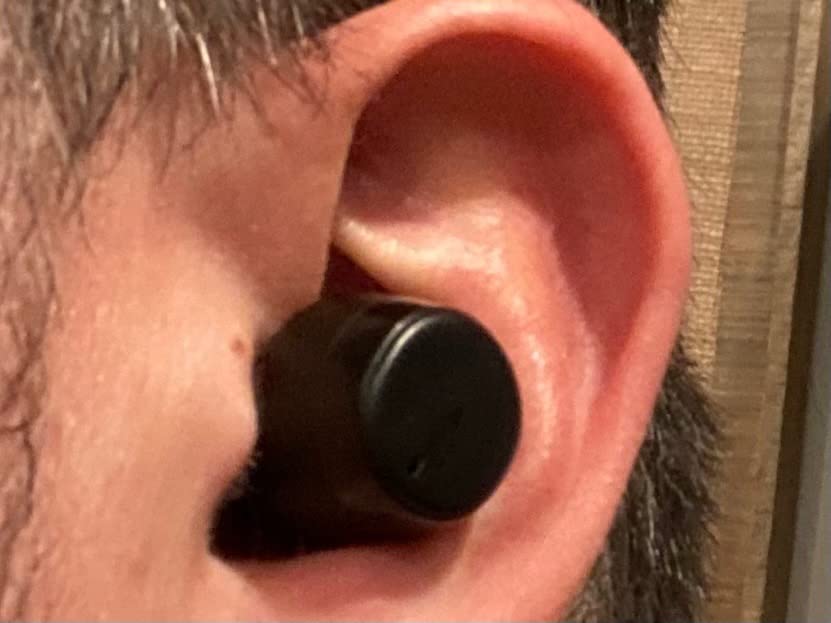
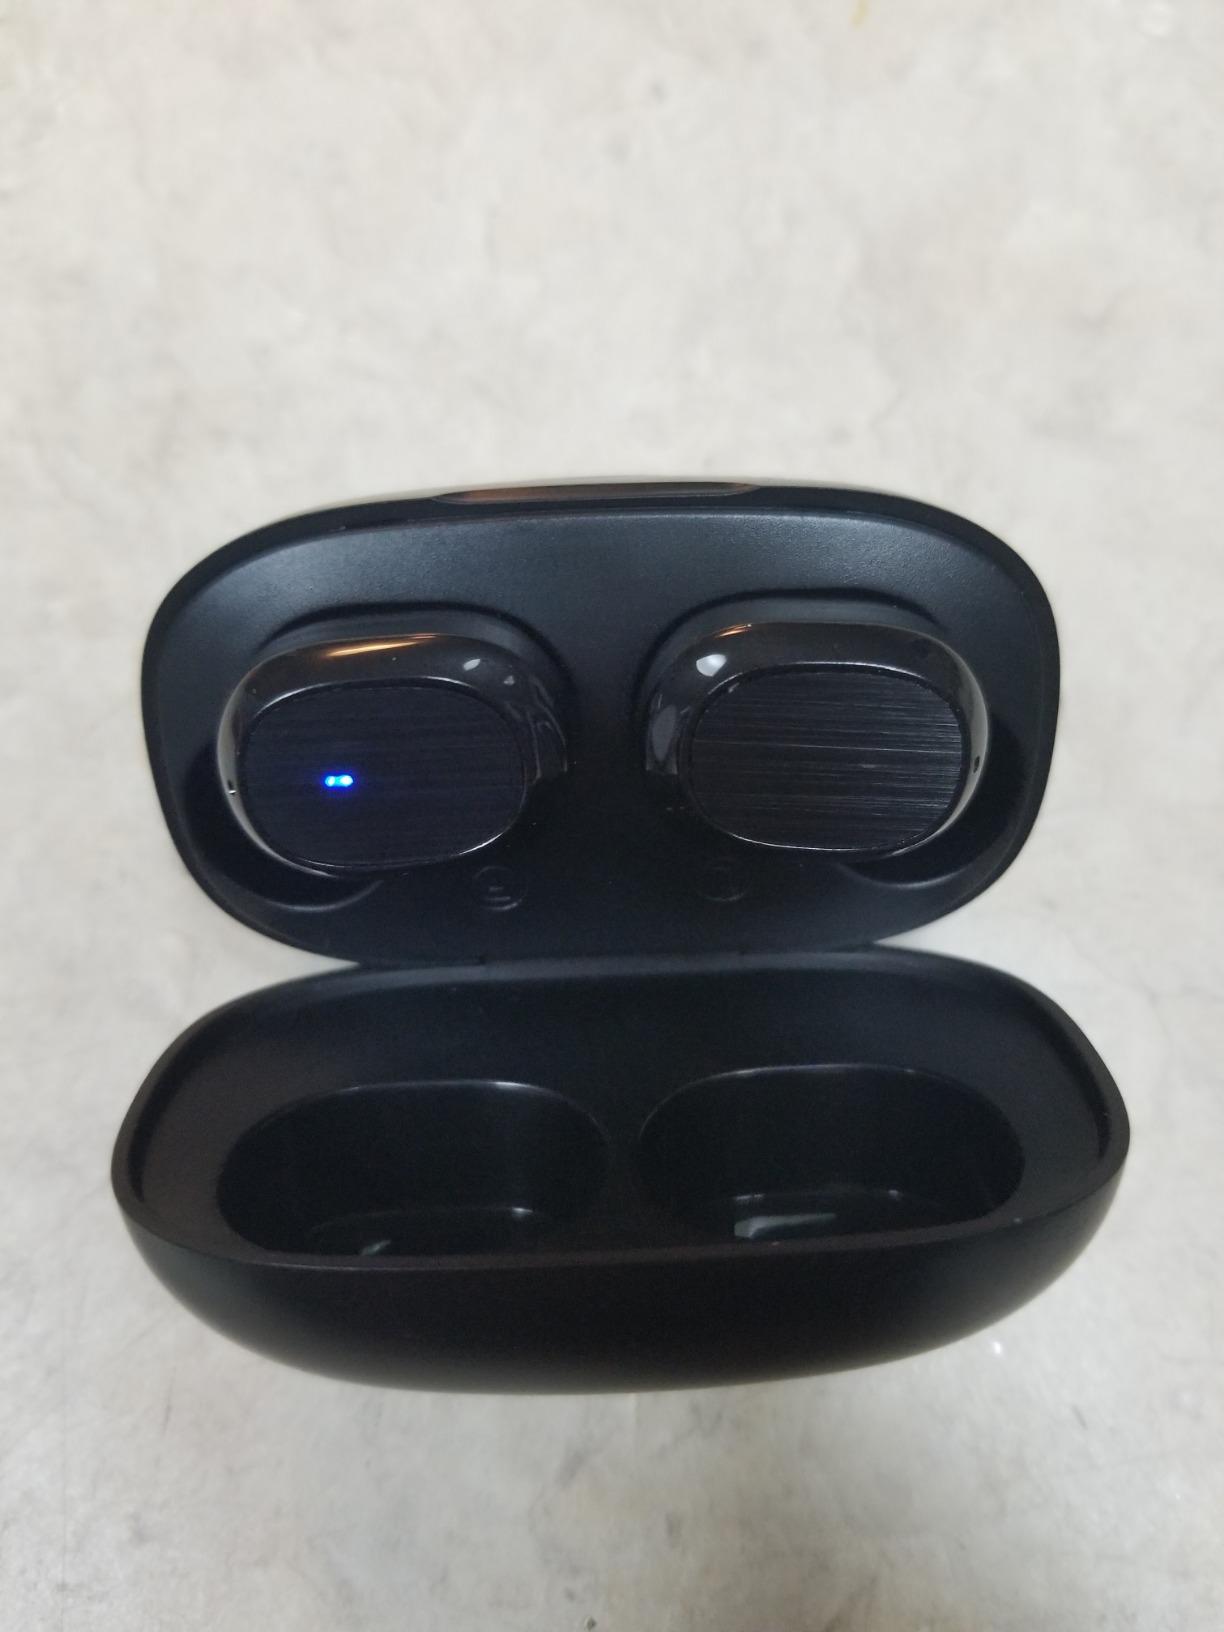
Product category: earbuds
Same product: no